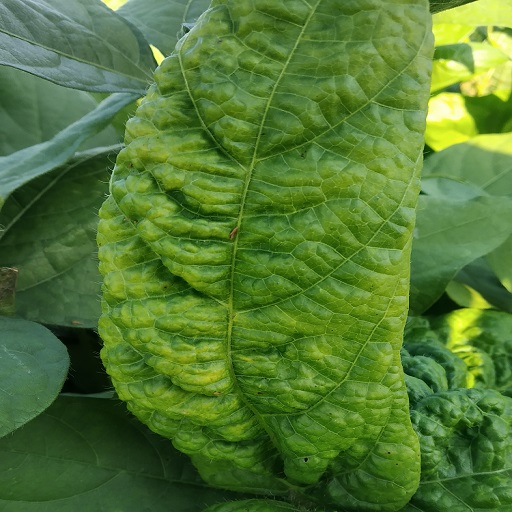
Label: Leaf Crinckle